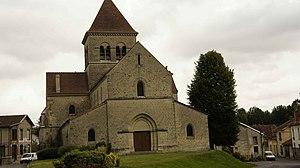
Vue du portail ouest de l'Église st-Souplet sur Py.
Cet article recense les monuments historiques français classés en 1920.
Saint-Souplet-sur-Py est une commune française, située dans le département de la Marne en région Grand Est.
Cet article recense les monuments historiques de la Marne, en France.